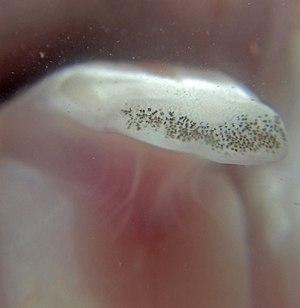
Tête de Bar commun (Dicentrarchus labrax), mort Français
Le bar commun ou bar européen, surnommé loup ou perche de mer, est une espèce de poissons principalement marins qui entrent parfois en eau saumâtre et en eau douce, appartenant à la famille des moronidés. Cette espèces est en nette régression et fait donc l'objet de mesures de gestion.